2022 Auckland Rugby League season

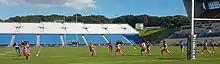
Tournament MVP Laishon Albert-Jones of Akarana kicking through the defensive line in the grand final at Mt Smart Stadium. Akarana won 24–12.

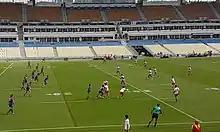
Akarana Falcons (U20) v South Island (U20) in the grand final

The most anticipated match of round 6 was the match between Te Atatu and Glenora at Jack Colvin Park in Te Atatu for the Denis Williams Cup. New Zealand international Dennis Williams played the majority of his career with Te Atatu but did enjoy a successful season with Glenora as well. Unfortunately it was not as tightly fought as expected and Glenora got on top early and controlled the match to win 32–6. Dennis Williams presented the trophy named in his honour to the Glenora captain Kouma Samson. Pt Chevalier beat Northcote easily at Walker Park 52 to 16 with Matthew Whyte scoring a hat trick and Brody Tamarua scoring twice to go along with 4 conversions. The live streamed match was Marist against Pakuranga which saw Marist win 50–12 with Sagele Palaamo scoring 3 tries and Doux Kauhiva kicking 6 conversions for the winners. Otahuhu beat Ponsonby 68–8 with William Stowers scoring 2 tries and kicking 7 goals for a personal tally of 22 points. Papakura scored their first points in 5 games with a converted try in a 42–6 loss to Mangere East. Brody Tamarua scored twice and kicked 4 conversions in Pt Chevalier's 52–16 win over Northcote. For Mt Albert in their 34–30 win over Bay Roskill, Eiden Ackland scored 2 tries and kicked 5 goals.